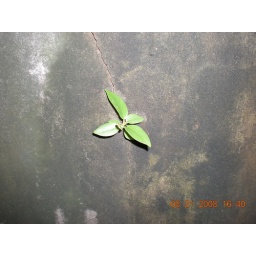
a plant growing in a cracked wall